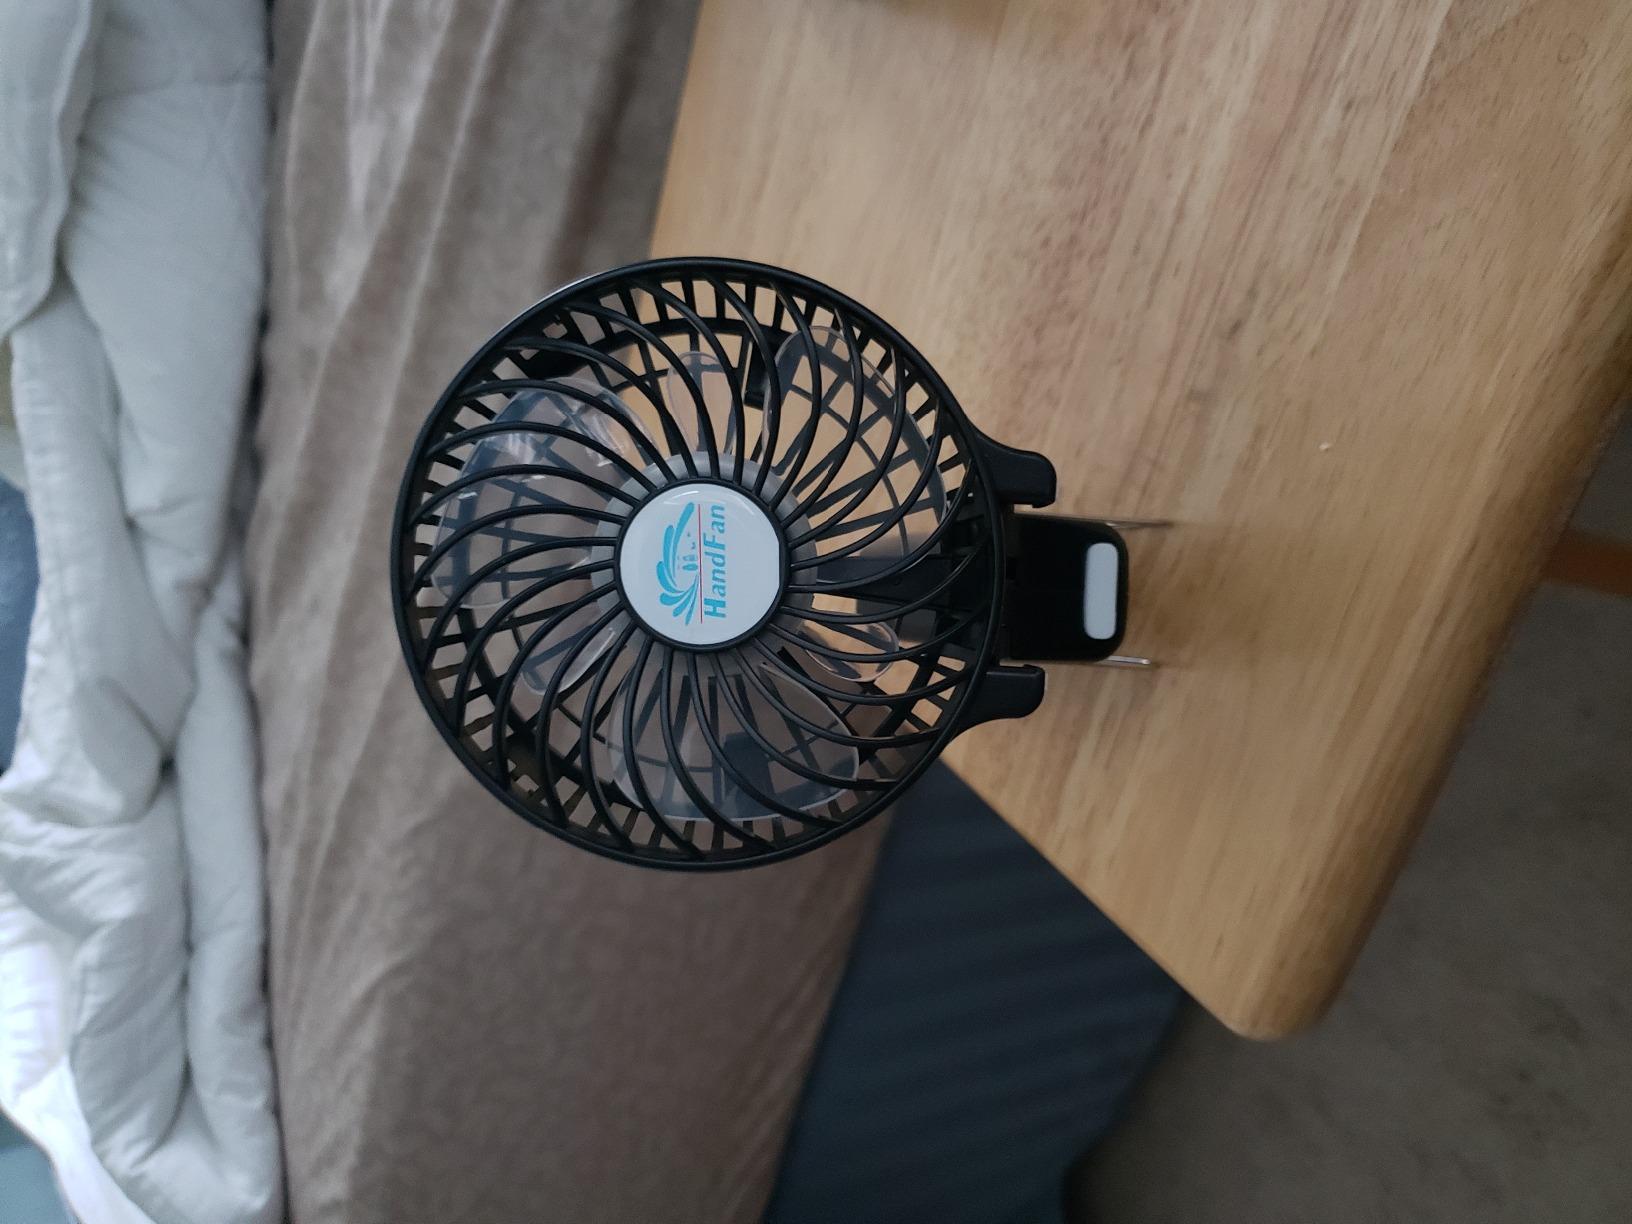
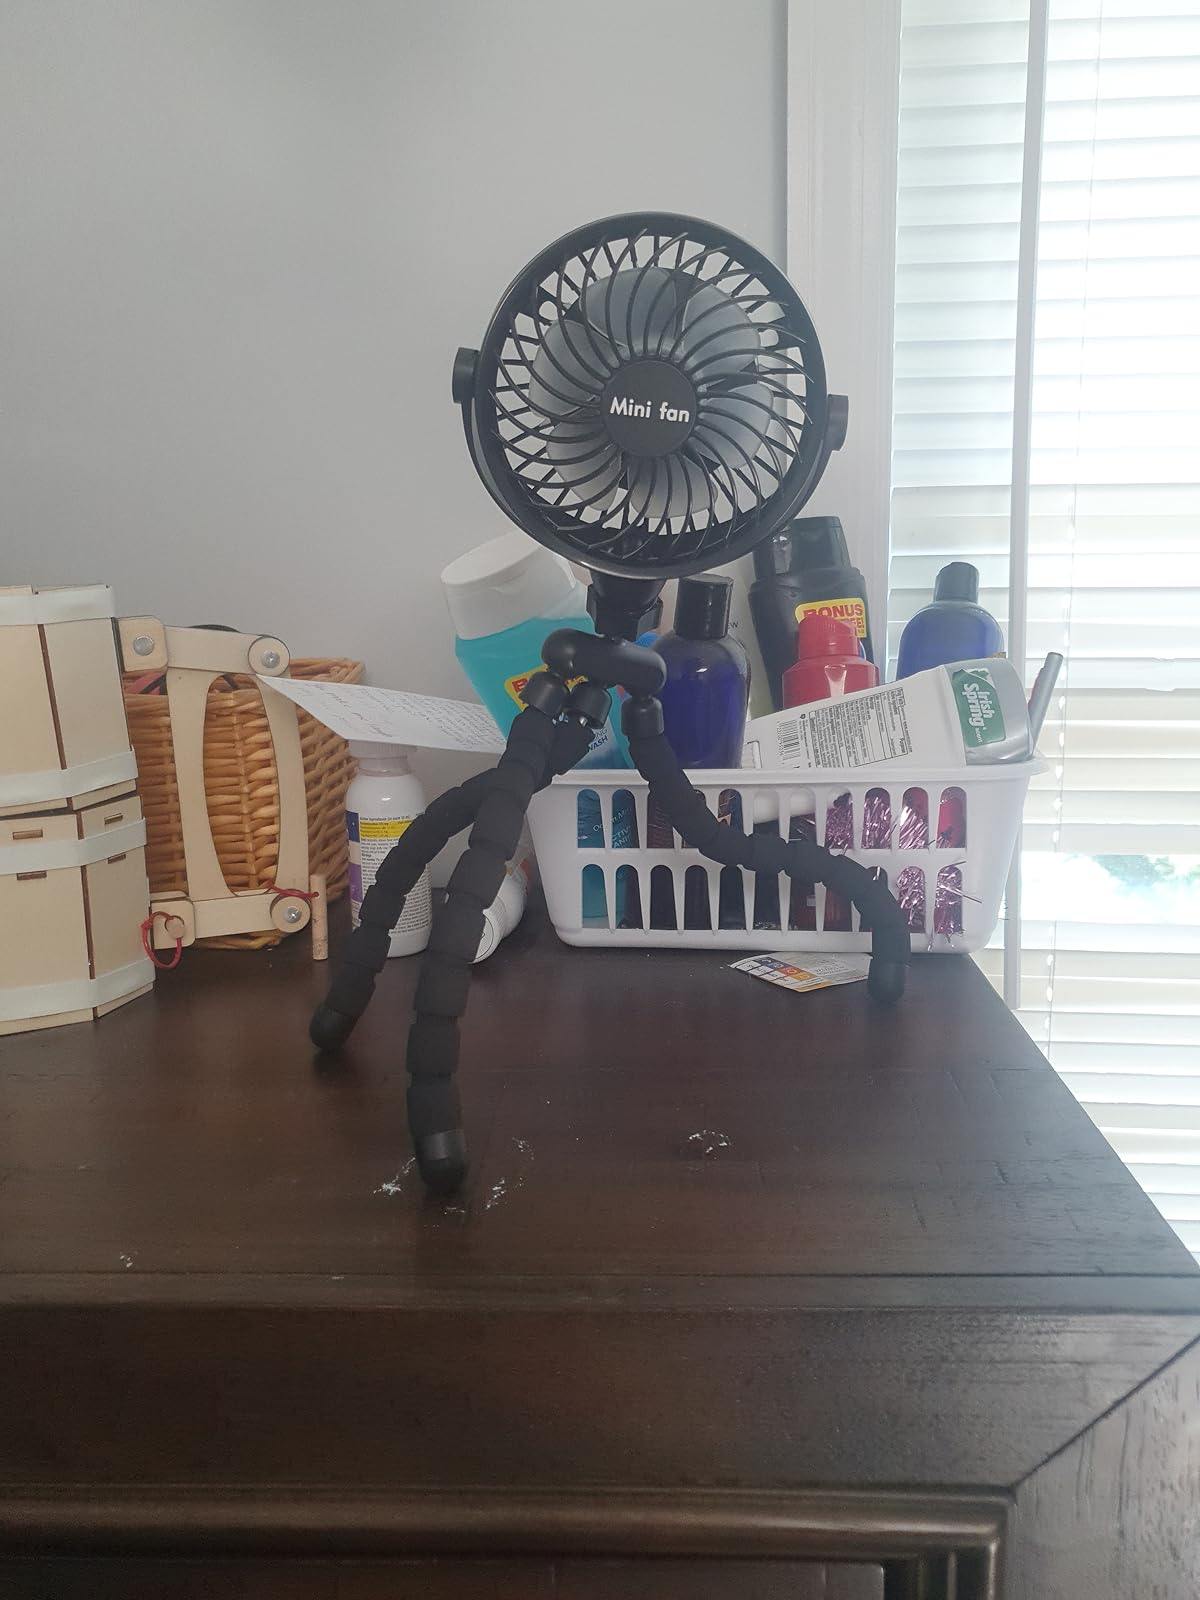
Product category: fan
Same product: no